Operation Egged

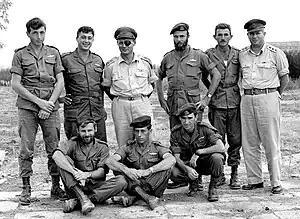
Israeli commanders pose after Operation Egged. Standing left to right: Lt. Meir Har-Zion, Maj. Ariel Sharon, Lt. Gen. Moshe Dayan, Capt. Danny Matt, Lt. Moshe Efron, Col. Asaf Simhoni; crouching, left to right: Capt. Aharon Davidi, Lt. Yaakov Yaakov, Capt. Rafael Eitan

Operation Egged merely served as a diversion for the main Israeli assault which was ultimately directed at Egyptian positions in and around El-Sachba. The ruse worked. On the night of November 2–3, Israel initiated Operation Volcano. Israeli paratroopers as well as additional infantry from the Golani and Nahal Brigades attacked Egyptian positions at El-Sabcha, killing eighty-one Egyptian soldiers and capturing fifty-five others. Following the Sabcha operation, there were no more Egyptian incursions into the Demilitarized Zone.